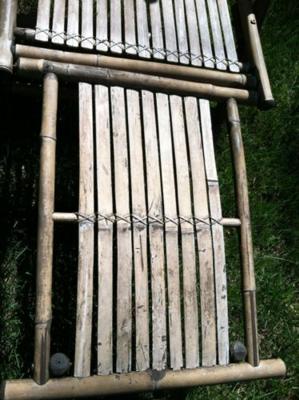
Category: chair